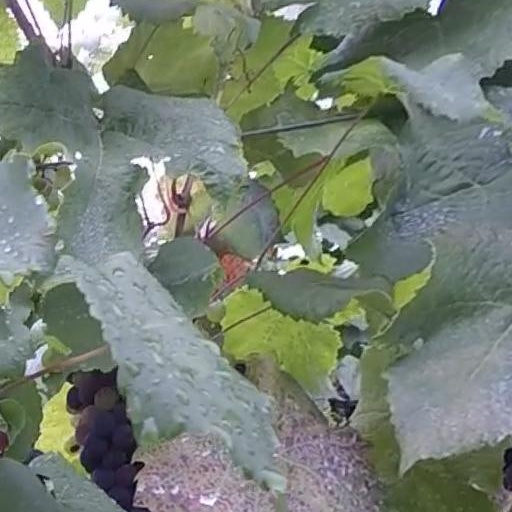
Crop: grape